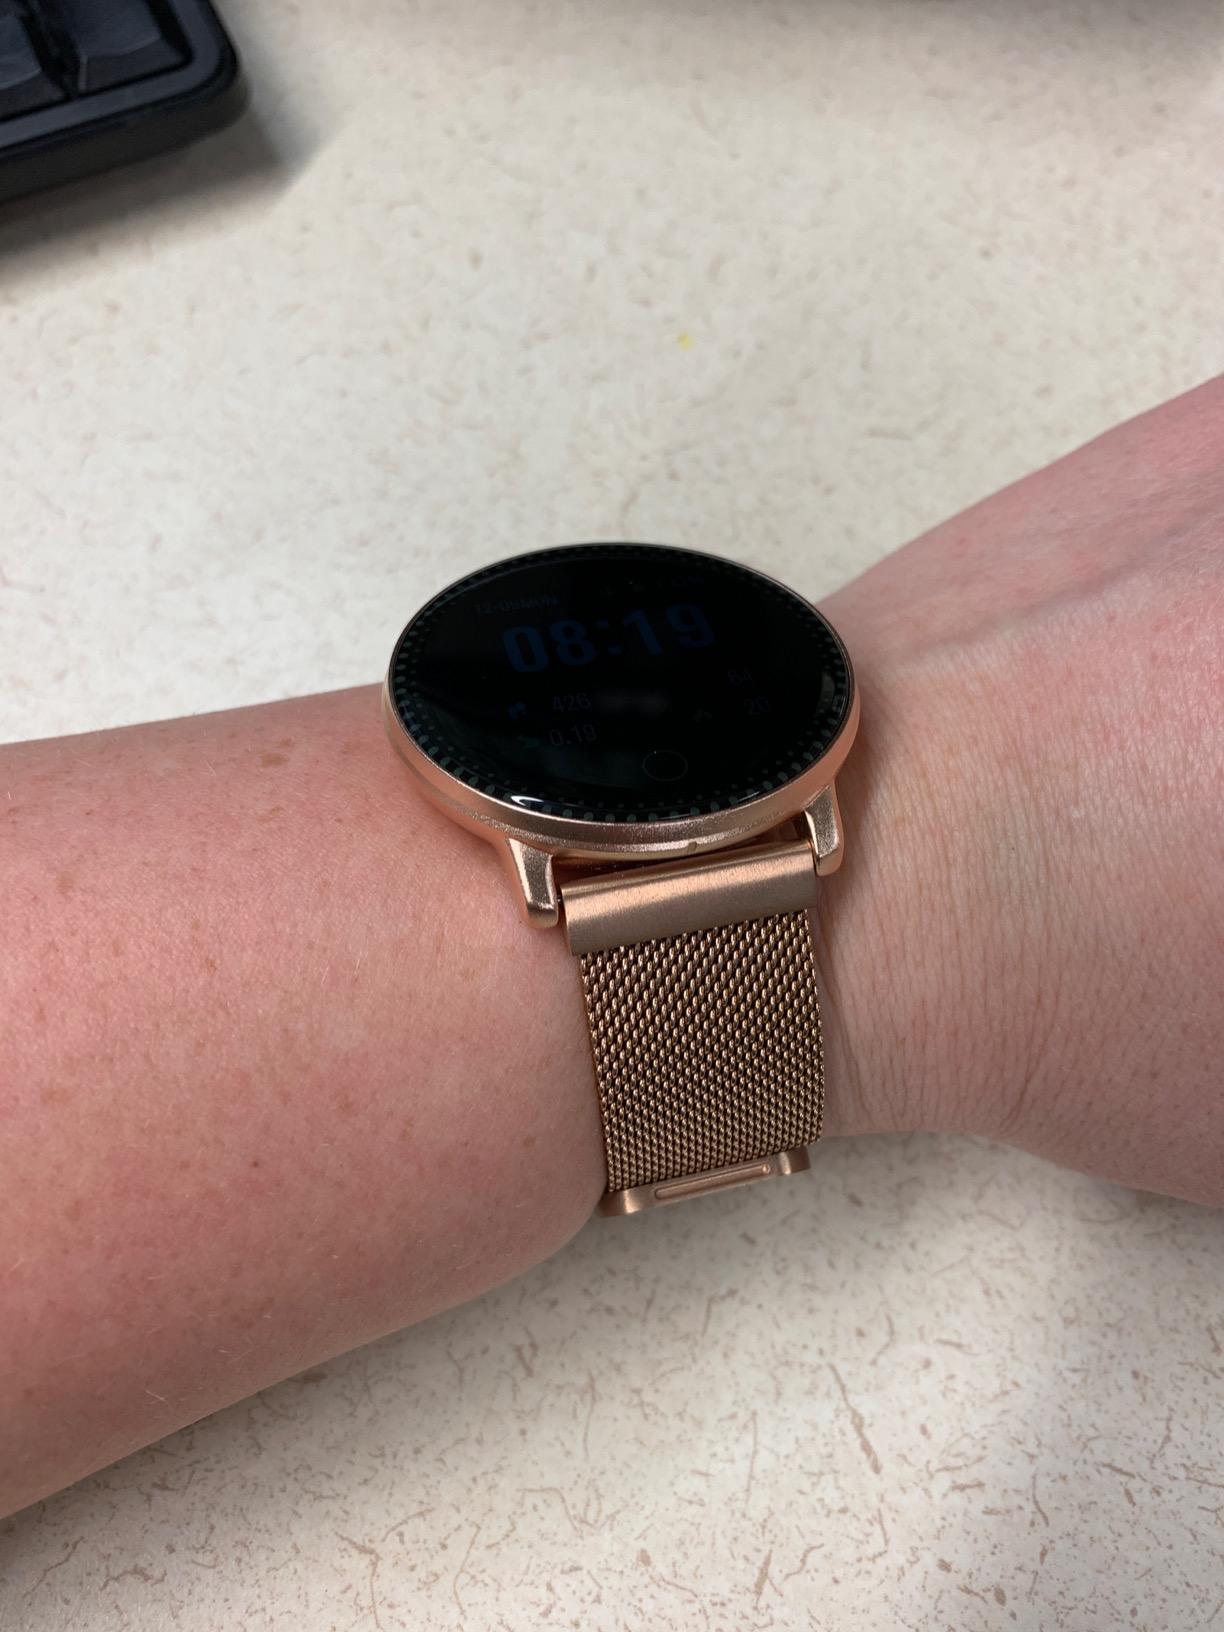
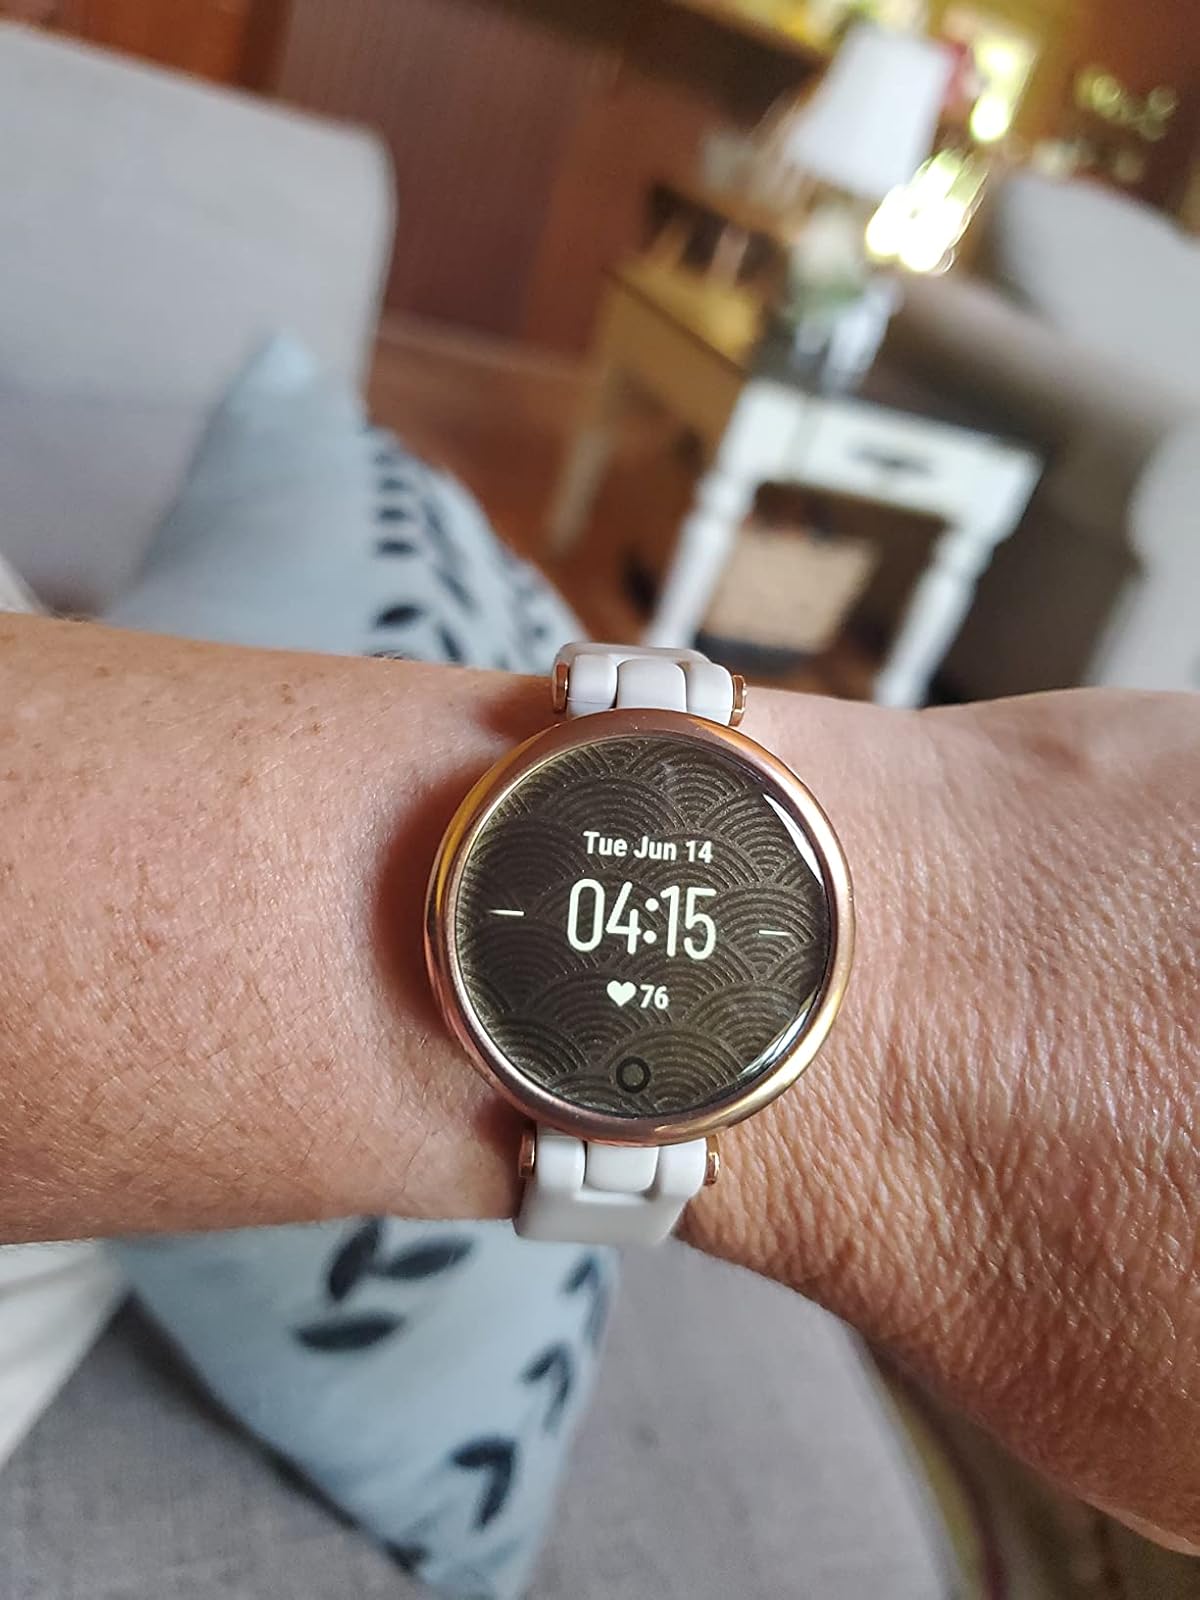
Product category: smartwatch
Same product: no